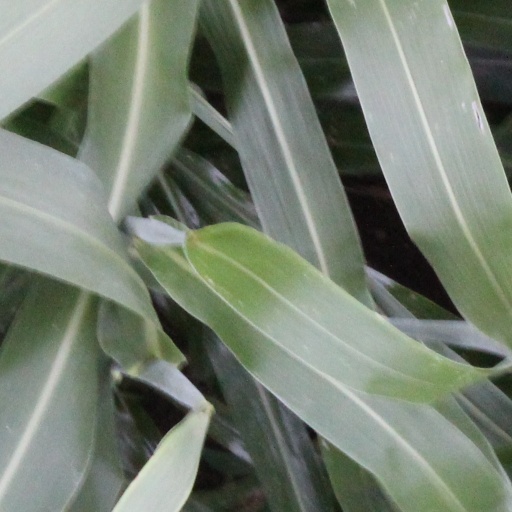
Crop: sorghum